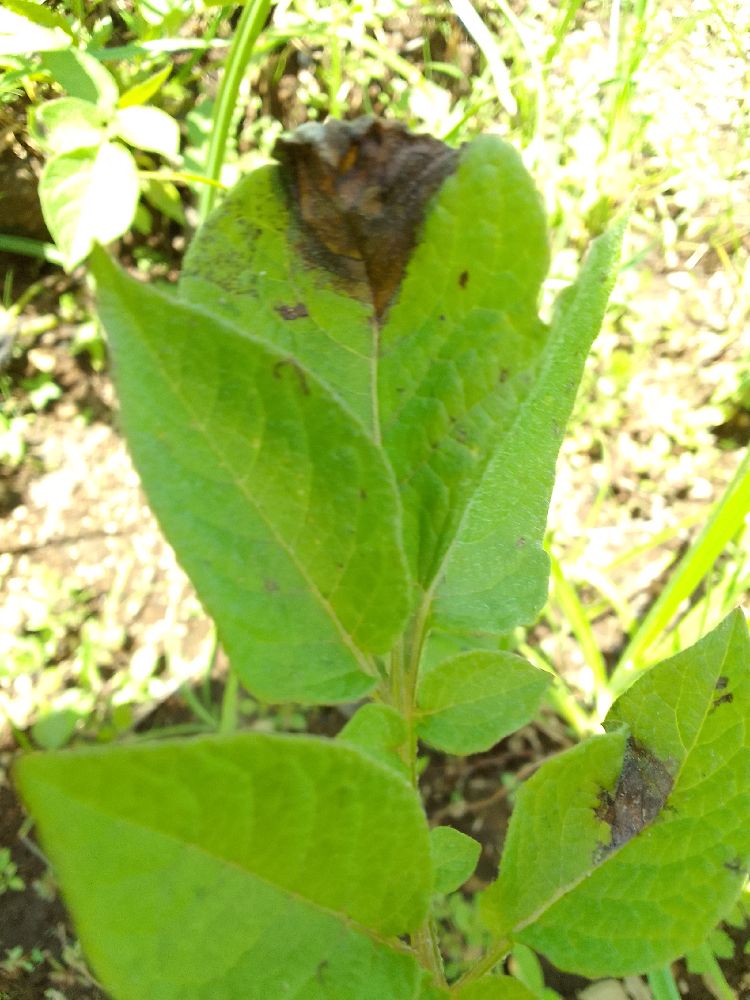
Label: Late blight